Millbrook railway station (Jersey)

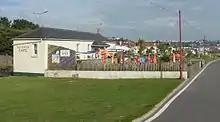
Millbrook railway station as preserved in contemporary use.

The platforms, footbridge, and the smaller station building (on the seaward platform) have all been demolished. However, the principal station building, located on the landward platform, has survived, and is currently in use as a cafeteria. Part of the platform has been restored, and extended using decking, and the cafeteria is themed around its former railway use. The main building contains a small display of railway photographs and memorabilia, whilst replica station nameboards have been fixed to the exterior of the building.